Franc Rozman

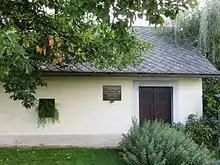
House where Franc Rozman was born

Franc Rozman was born in the Carniolan village of Spodnje Pirniče near Ljubljana, part of Austria-Hungary at the time, to a Slovene working-class family. His father Franc Rozman was a railway track-worker, while his mother Marjana (née Stare) was a housewife. He was the third of four children, with two elder sisters, Marjeta and Terezija, and a younger brother, Martin.